Barber Motorsports Park

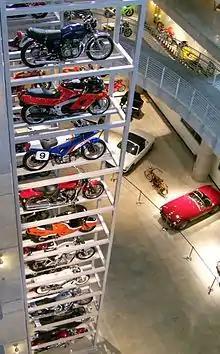
Motorcycle stack display in Barber Vintage Motorsports Museum

George Barber had a serious interest in vintage motorcycles and recognized that there was no museum that reflects the history of motorcycles around the world. He wanted to preserve motorcycle history in the United States in a way that represents an international aspect and to supply examples of motorcycles that until then could only have been seen in books and magazines.